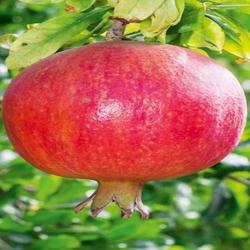
Label: Pomegranate